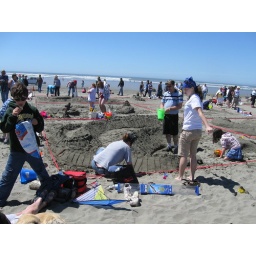
Ocean Shores Sand castle building festival 2008. Happens in Late July